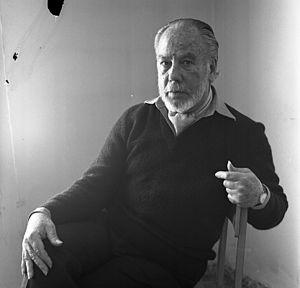
Ramón Gaya est un peintre et écrivain espagnol.
Le Prix national des arts plastiques est un prix artistique qui est décerné chaque année depuis 1980 par le ministère espagnol de la culture. Il récompense l'œuvre d'un plasticien qui, par sa création artistique, a contribué à enrichir le patrimoine culturel espagnol. Le prix est doté de 30 000 euros.